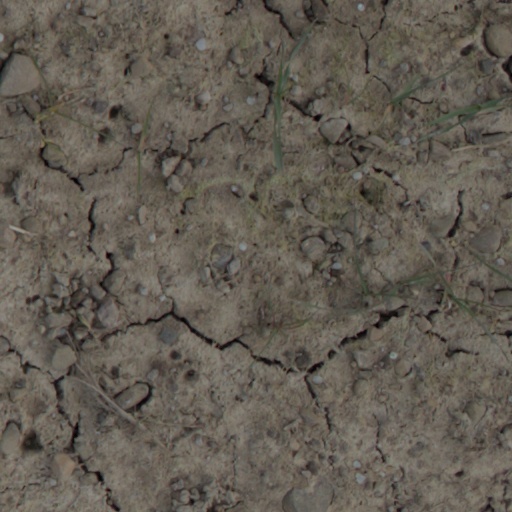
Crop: wheat